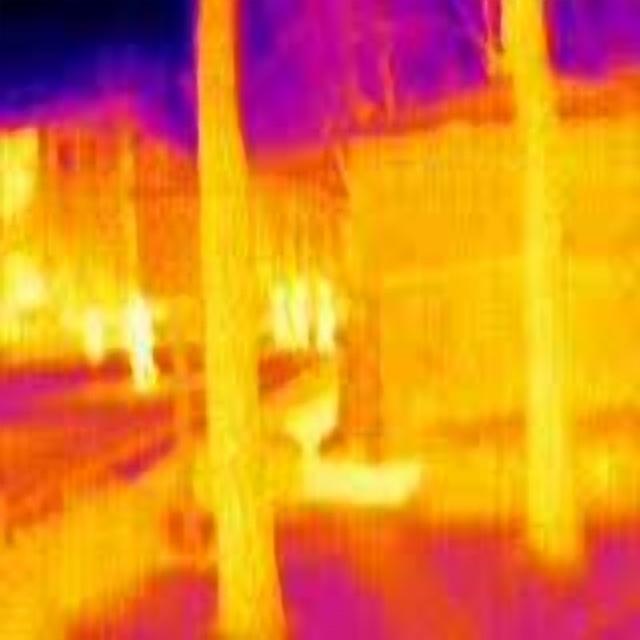
Detected objects:
label: person
label: person
label: person
label: person